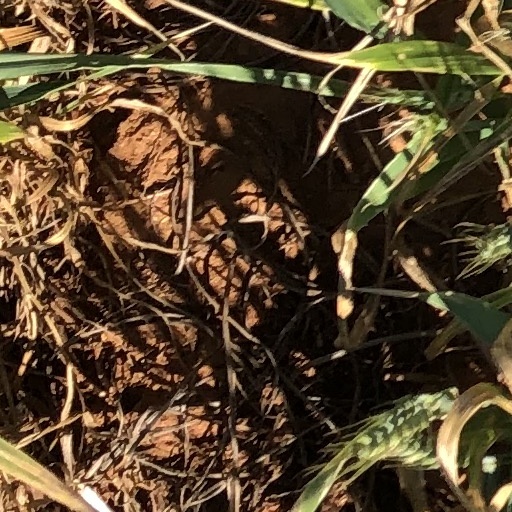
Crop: wheat